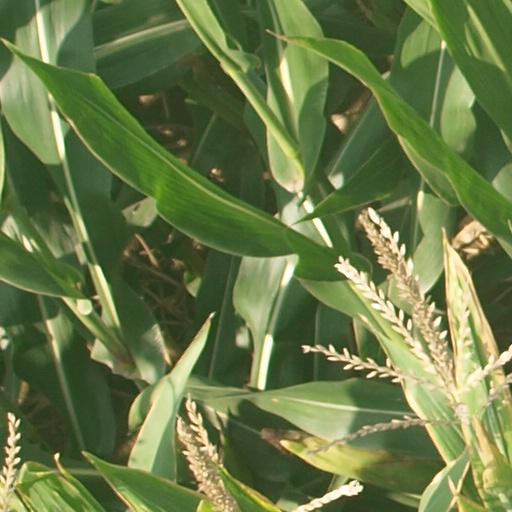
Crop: maize; corn